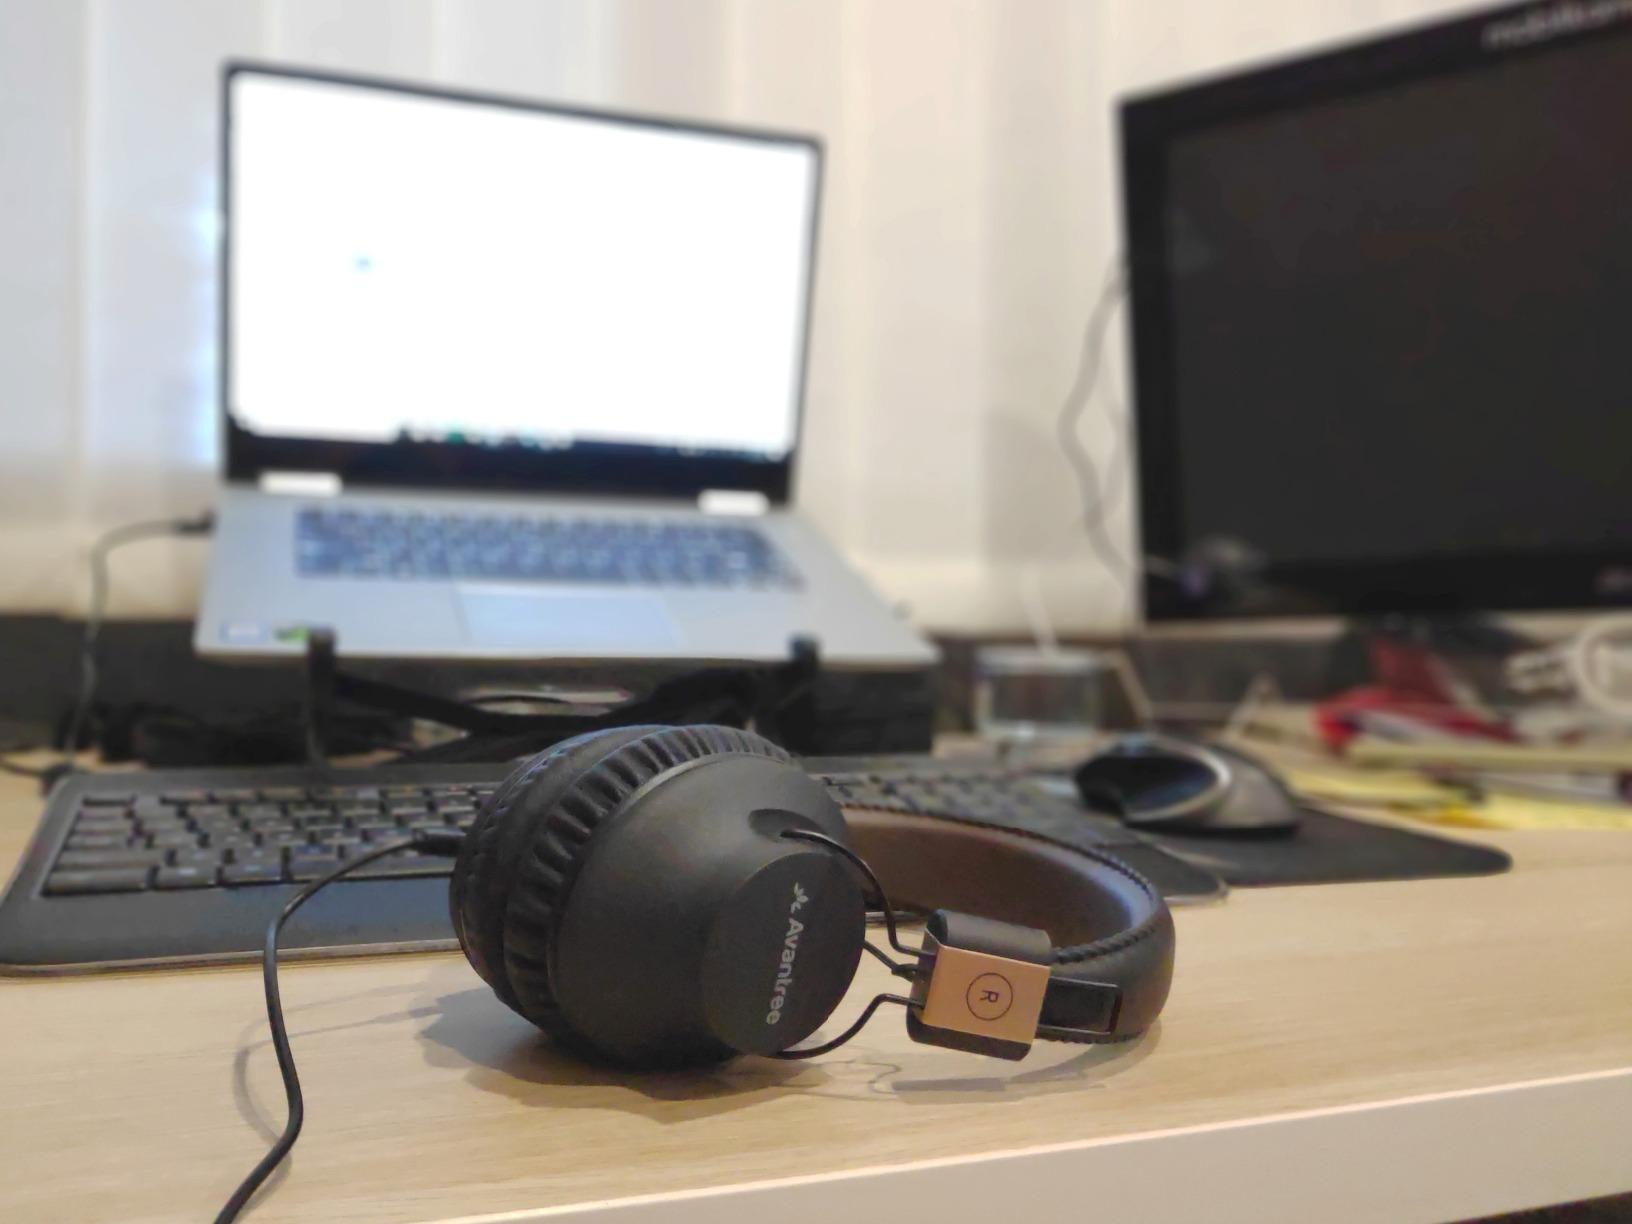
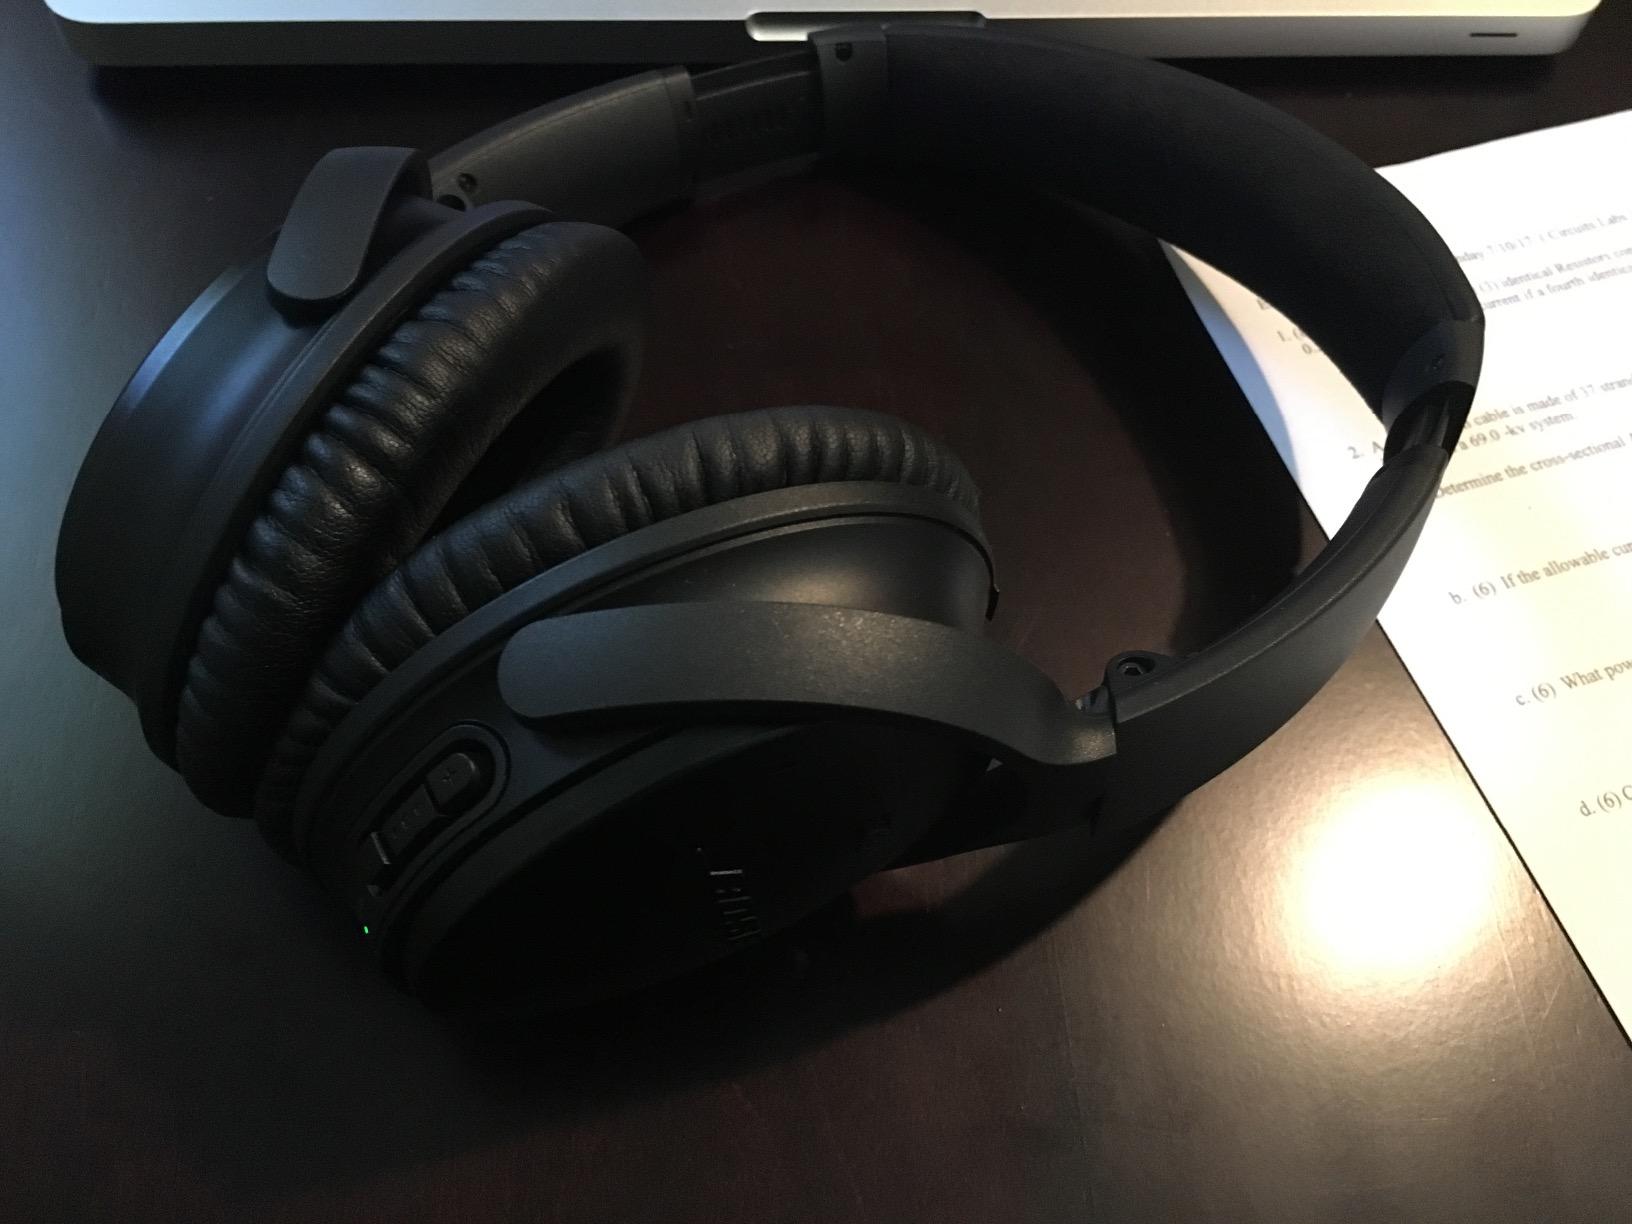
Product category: headphones
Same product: no